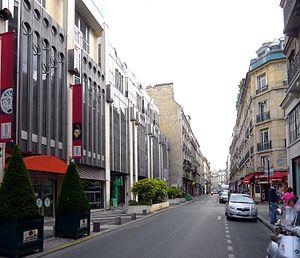
Rue Drouot - Paris IX
L'hôtel des ventes de Drouot ou hôtel Drouot, situé 9, rue Drouot et propriété de Drouot S.A., est le principal hôtel des ventes de Paris. Avec ses 15 salles de vente aux enchères regroupées en deux lieux spécialisés, l'hôtel Drouot est une plaque tournante du marché de l'art français et international.
La rue Drouot est une rue parisienne du 9ᵉ arrondissement.